Karanga (Māori culture)

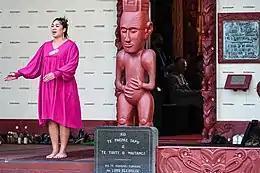
A woman performs a karanga during a pōwhiri at Te Whare Rūnanga on the Waitangi upper treaty grounds in January 2022

A karanga ("call out, summon") is an element of cultural protocol of the Māori people of New Zealand. It is an exchange of calls that forms part of the pōwhiri, a Māori welcoming ceremony. It takes place as a visiting group moves onto the marae or into the formal meeting area. Karanga are carried out almost exclusively by women and in Māori language, and are initiated by the tangata whenua or hosts, and responded to by the visitors.